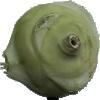
Label: Kohlrabi 1